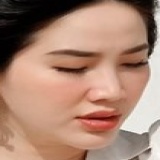
ca sĩ Bảo Thy